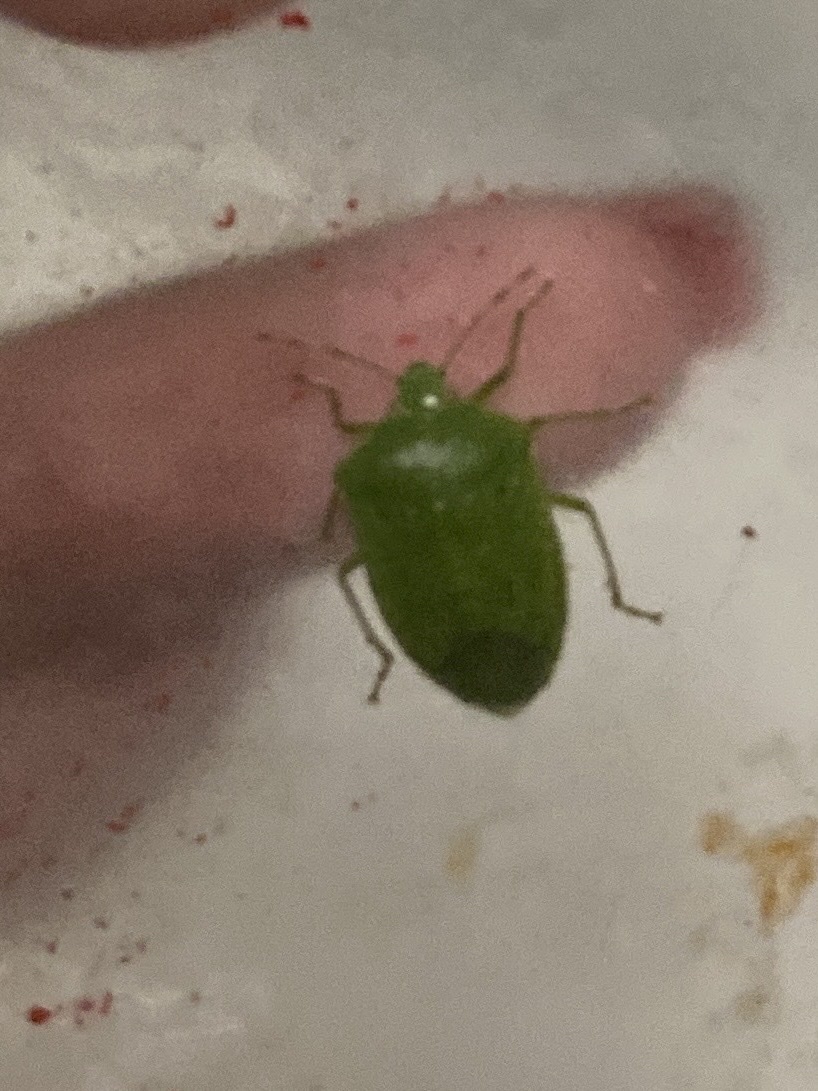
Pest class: stink_bug